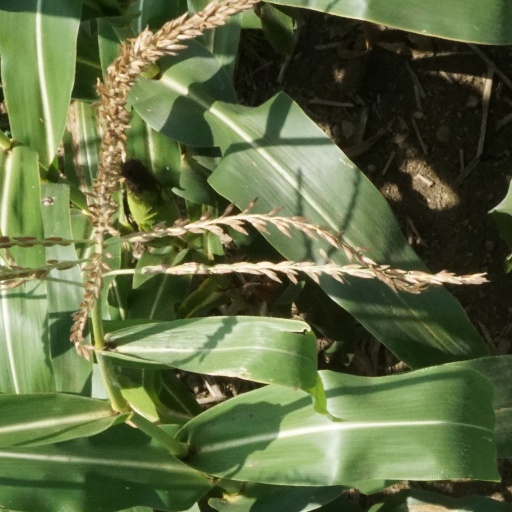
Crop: maize; corn